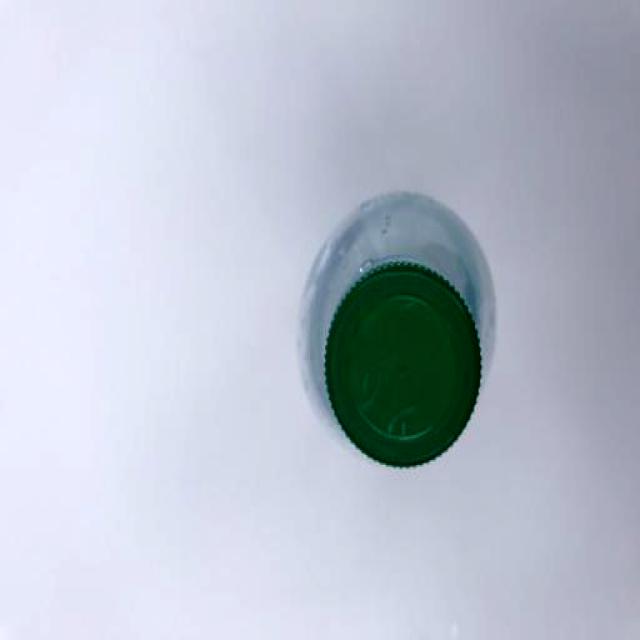
Label: Plastic